Jim Lindsey (Canadian football)

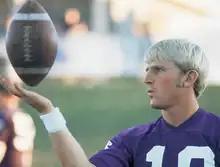
Lindsey, November 1970, from "Sports Illustrated"

James Ellis Lindsey (November 16, 1948 – September 9, 1998) was an American professional football player who was a quarterback in the Canadian Football League (CFL). He played college football for the Abilene Christian Wildcats, breaking the NCAA career records for both passing yards and total offense. He later played in the CFL from 1971 to 1974 and helped lead the 1971 Calgary Stampeders to the Grey Cup championship.